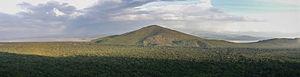
Parc national de Nechisar, lac Abaya et lac Chamo vus de Arba Minch, Éthiopie
Le parc national de Nech Sar est l'un des parcs nationaux d'Éthiopie situé dans la région des nations, nationalités et peuples du Sud juste à l'est de la ville d'Arba Minch.